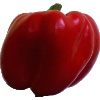
Label: Pepper Red 1